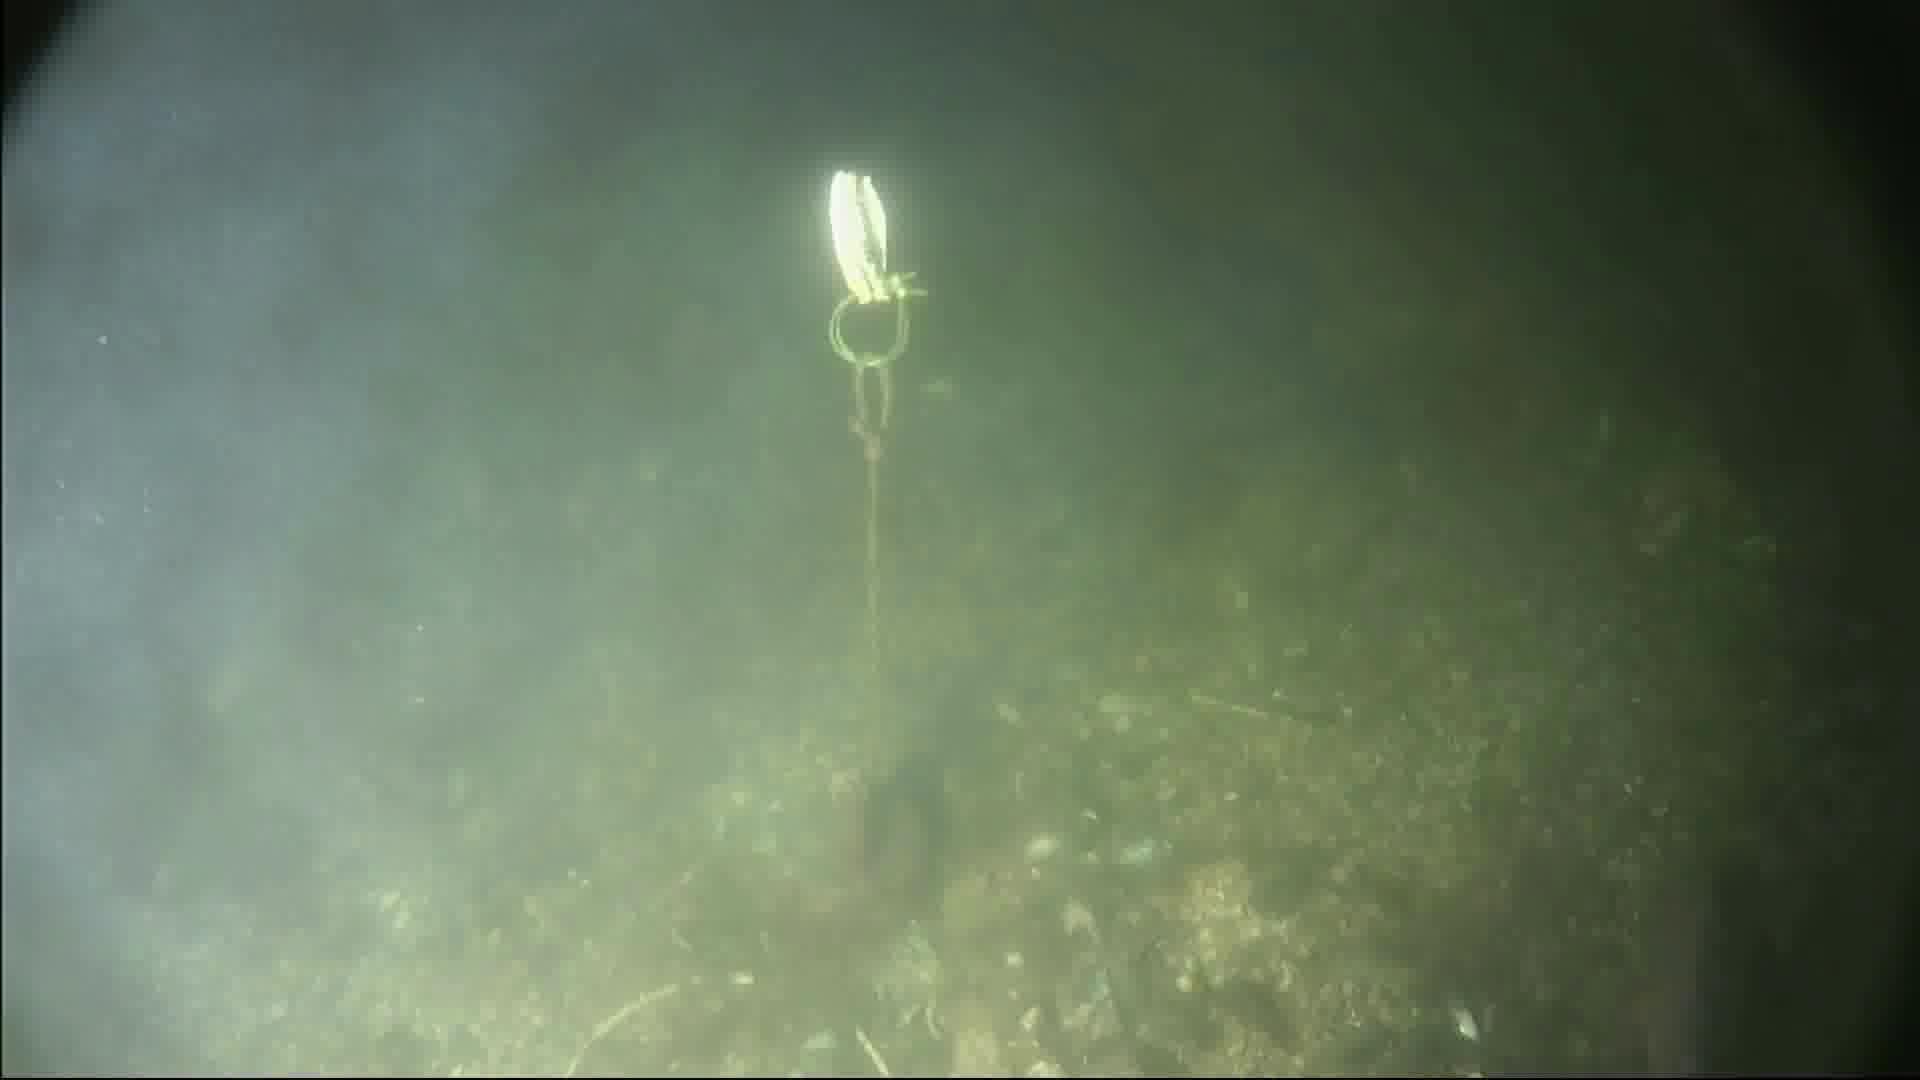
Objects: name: fish
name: crab